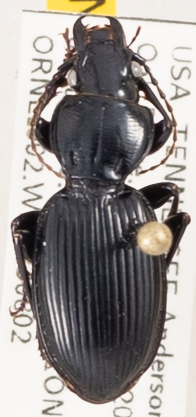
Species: Cyclotrachelus fucatus
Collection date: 2023-08-02
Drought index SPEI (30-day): -0.01
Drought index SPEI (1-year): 0.044
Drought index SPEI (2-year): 0.47